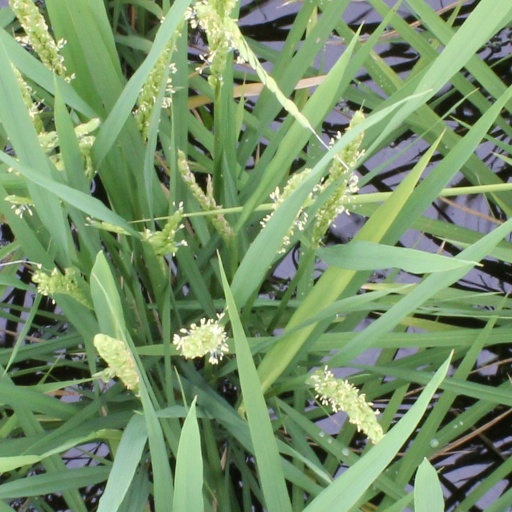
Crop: rice